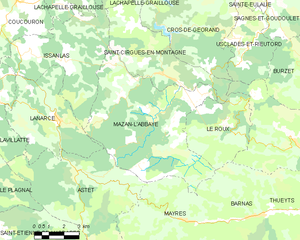
Carte des communes françaises: Mazan-l'Abbaye